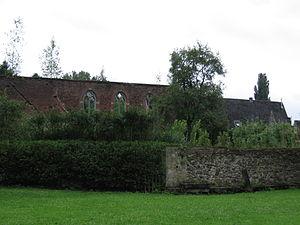
L'abbaye Notre-Dame de Soleilmont est un monastère de moniales cisterciennes-trappistines situé dans les bois dit du Roy à Fleurus Vieux-Campinaire, près de Charleroi en Belgique, dans la province de Hainaut, mais située à Gilly avant l'incendie de 1963. La fondation date de 1239, la paternité du couvent de Soleilmont étant assurée par l'abbaye d'Aulne.
La liste des monastères en Belgique a pour but de recenser, sur le territoire de la Belgique, tous les monastères, c'est-à-dire ceux qui correspondent à des chartreuses, des abbayes ou des prieurés, mais aussi ceux qui le sont au sens strict. Il est précisé à chaque fois :
Cet article présente la liste des abbayes en Belgique, et reprend, pour chaque abbaye passée ou actuelle, sur le territoire de la Belgique, sa localisation précise, la date et les circonstances de sa fondation, son ordre religieux de rattachement et la situation actuelle de l'abbaye.